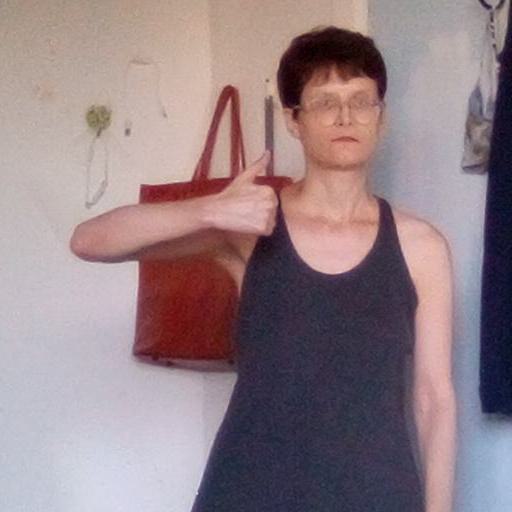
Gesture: like